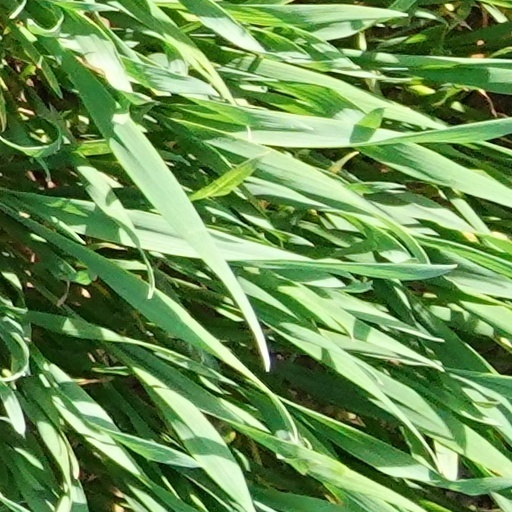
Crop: wheat